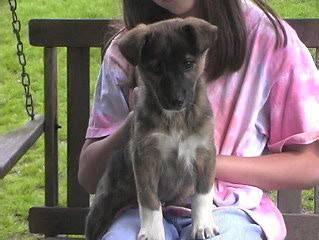
dog